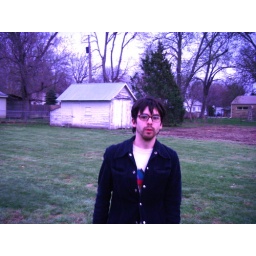
Matt is worried about the bottle in the sky